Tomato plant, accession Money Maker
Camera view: horizontal (90 deg, fisheye); turntable rotation: 240 degrees
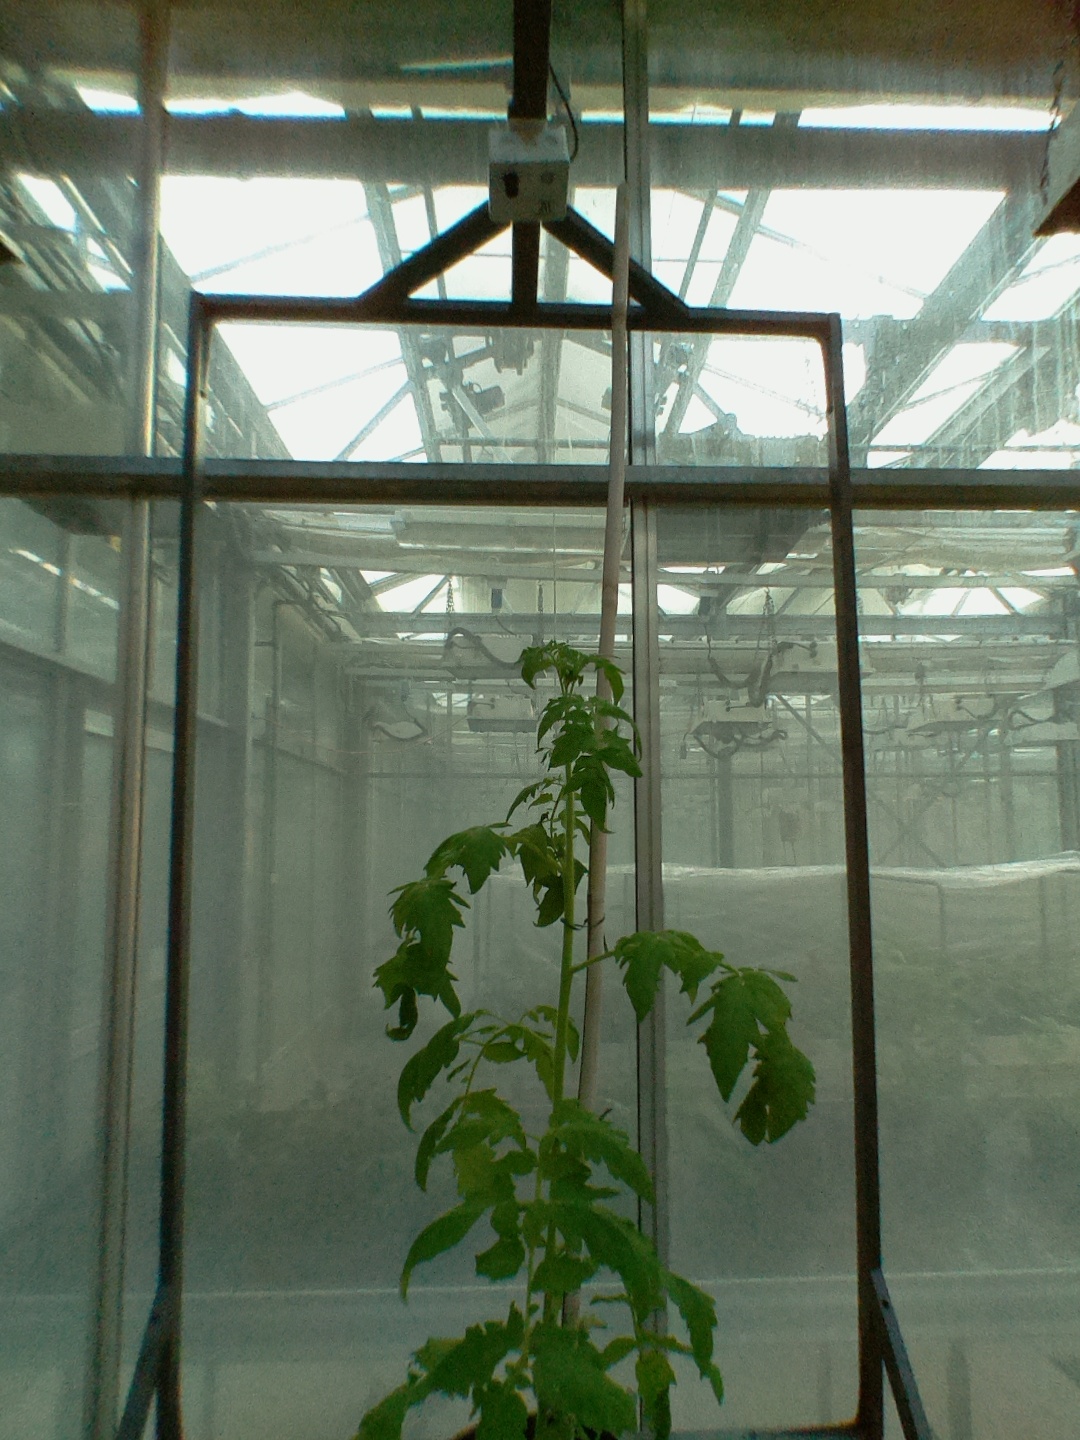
BBCH growth stage 53: 3 inflorescences visible